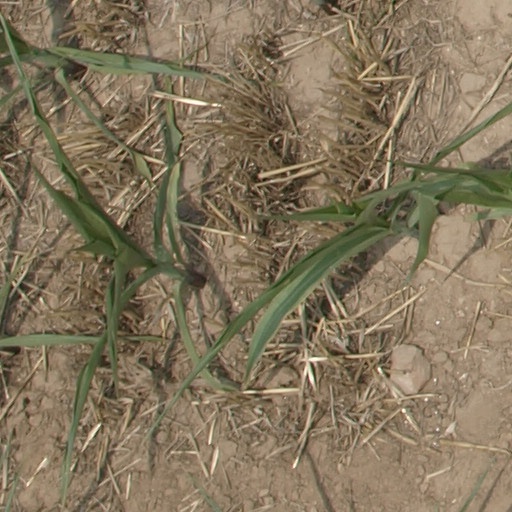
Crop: maize; corn